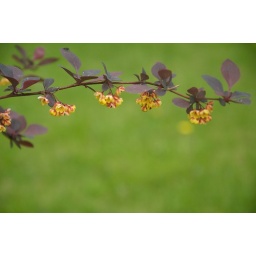
Lived in the house 6 years and never noticed this flower before.